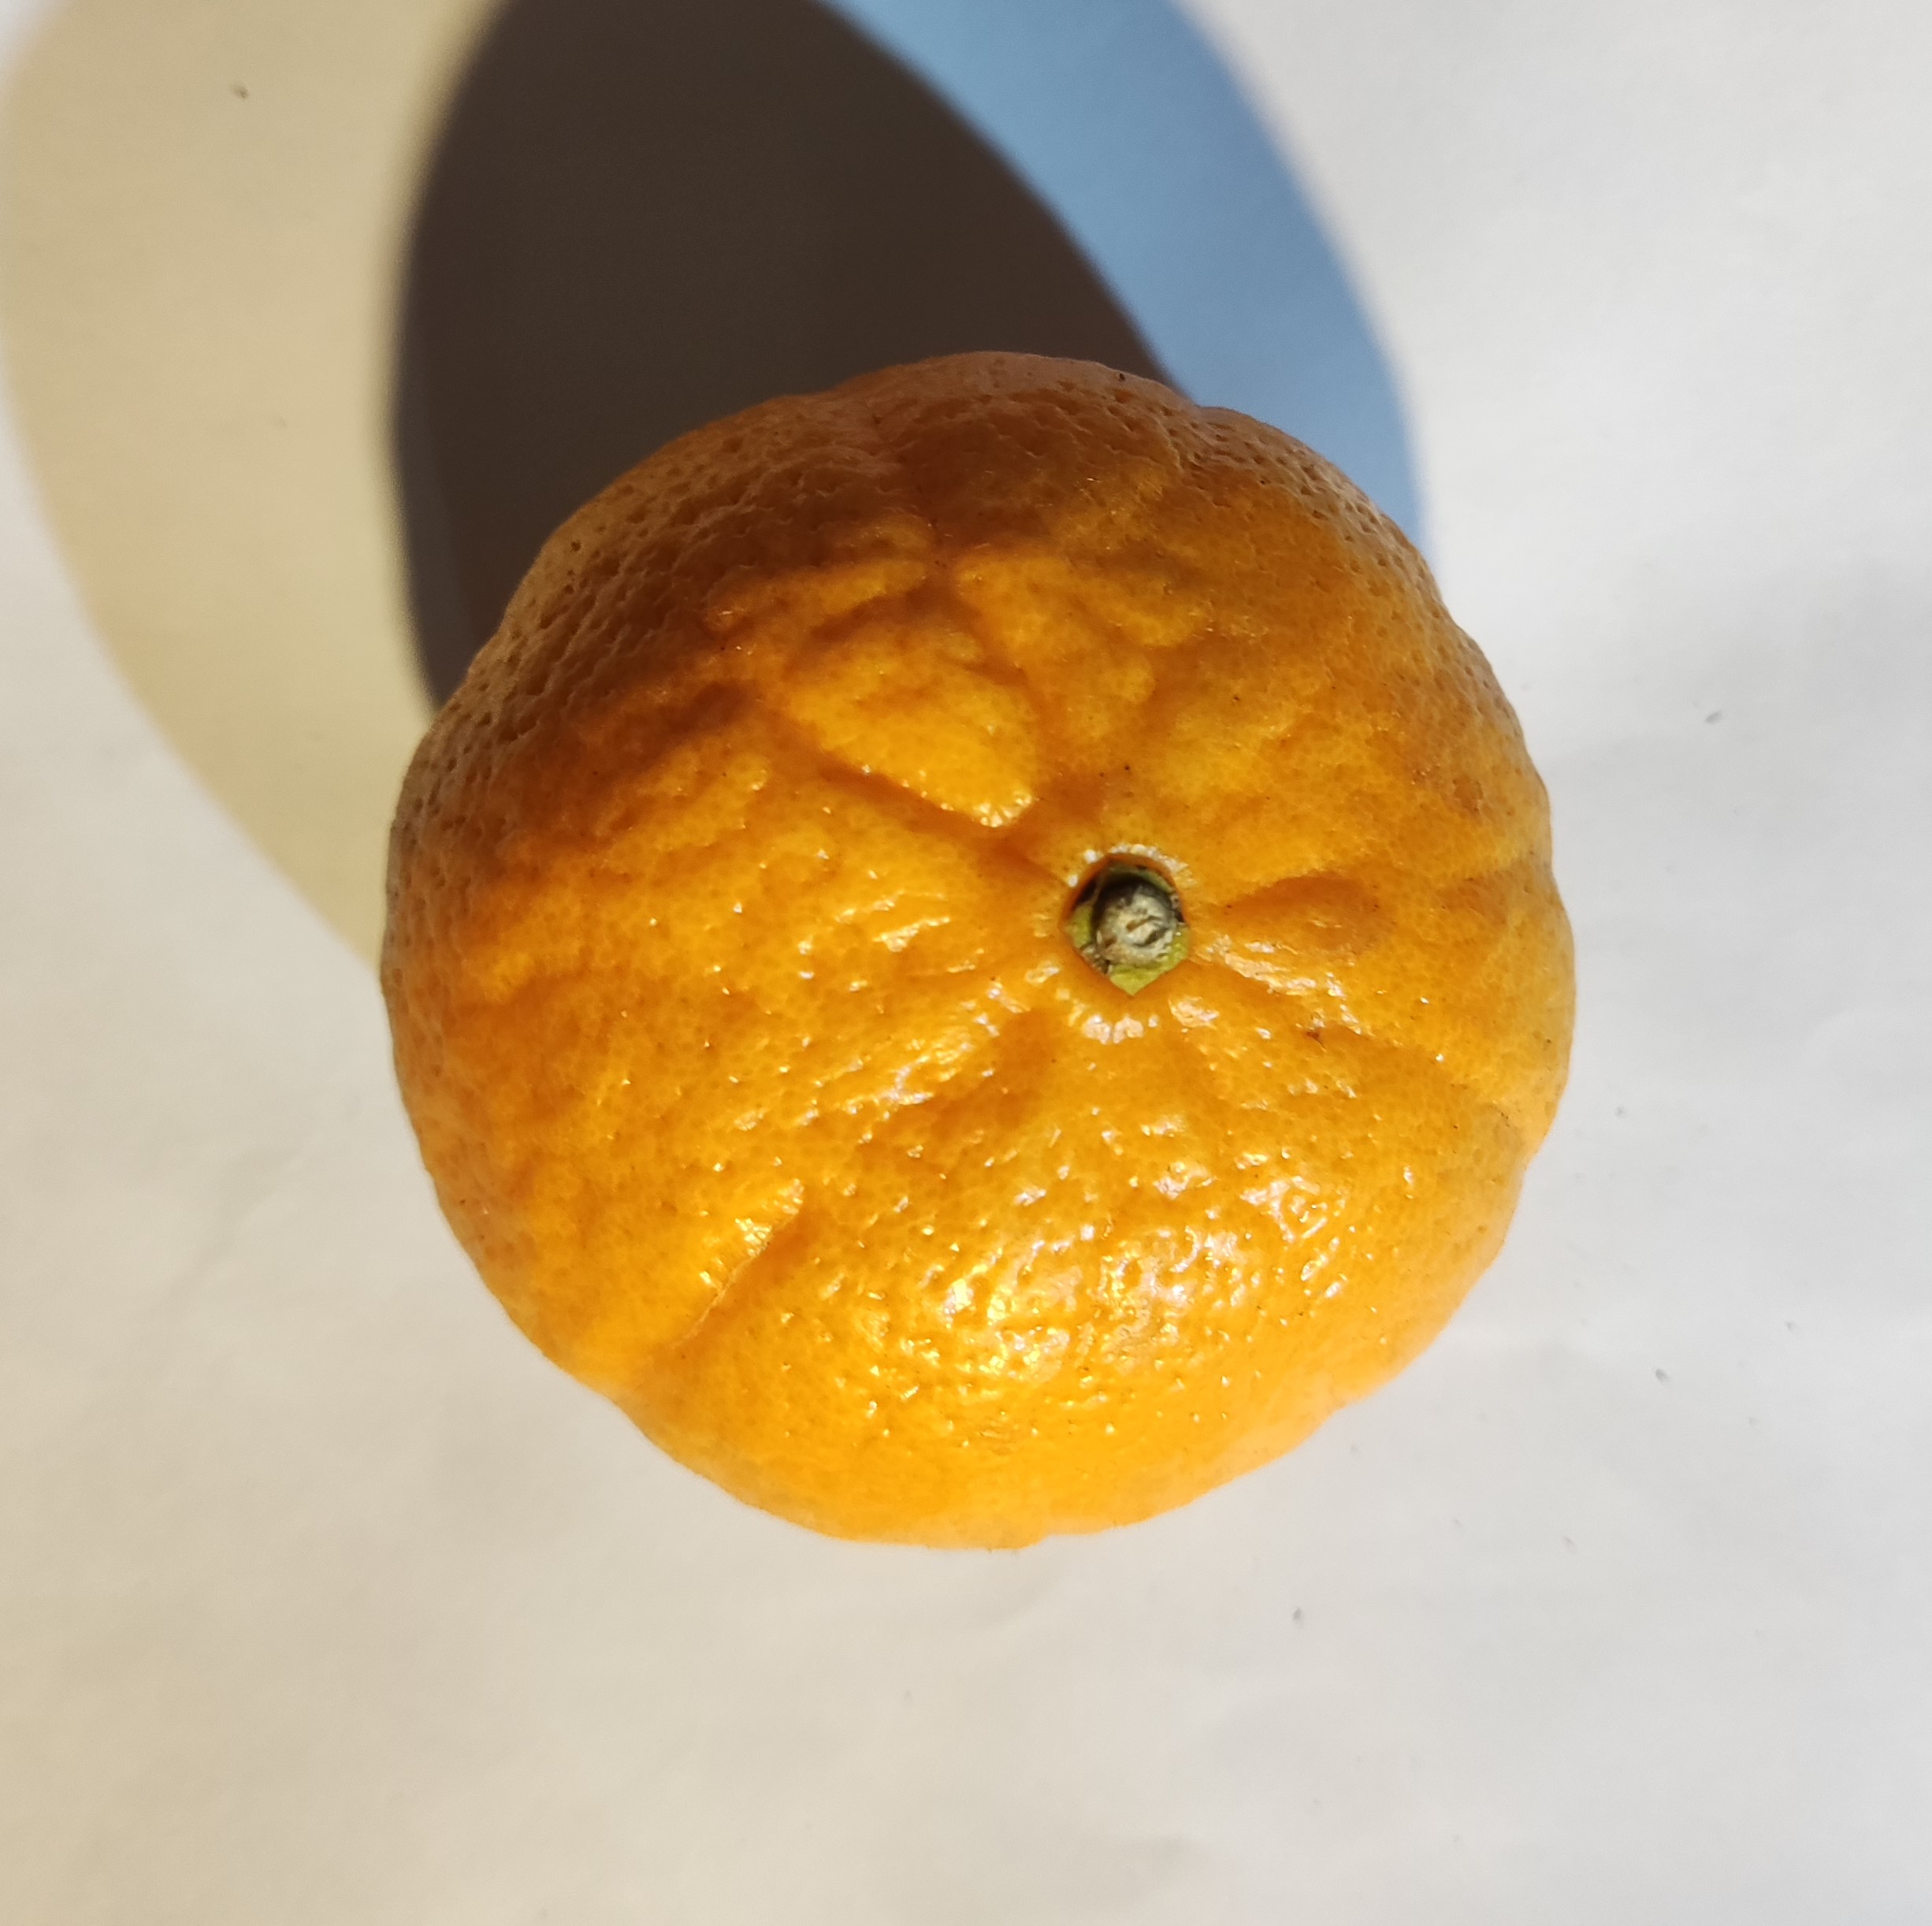
Fruit: orange
Condition: fresh